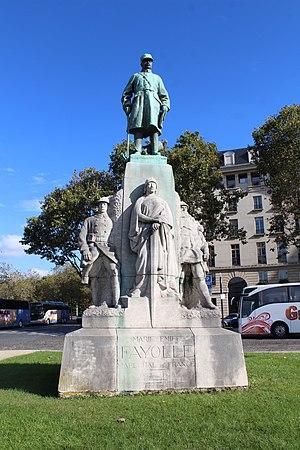
Statue du maréchal Fayolle sur la place Vauban à Paris.
La liste des mémoriaux de la Première Guerre mondiale en France répertorie les monuments et mémoriaux ainsi que les stèles qui honorent la mémoire des morts aux combats, des victimes de bombardements ou d’exactions de l'ennemi ainsi que celle de personnels de santé, de chefs militaires ou politiques pendant la Grande Guerre. Cette liste de prend pas en compte les monuments aux morts communaux.
La place Vauban est une place du 7ᵉ arrondissement de Paris.
Émile Fayolle, né le 14 mai 1852 au Puy-en-Velay et mort le 27 août 1928 à Paris, est un général de division français du début du XXᵉ siècle. Il commande des unités importantes pendant la Première Guerre mondiale et est élevé à la dignité de maréchal de France en 1921.